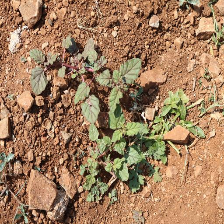
Weed species: Punarnava _(Boerhaavia diffusa)